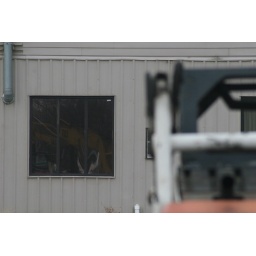
A reflection in the window of a building next door to the construction site.